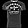
Label: T - shirt / top